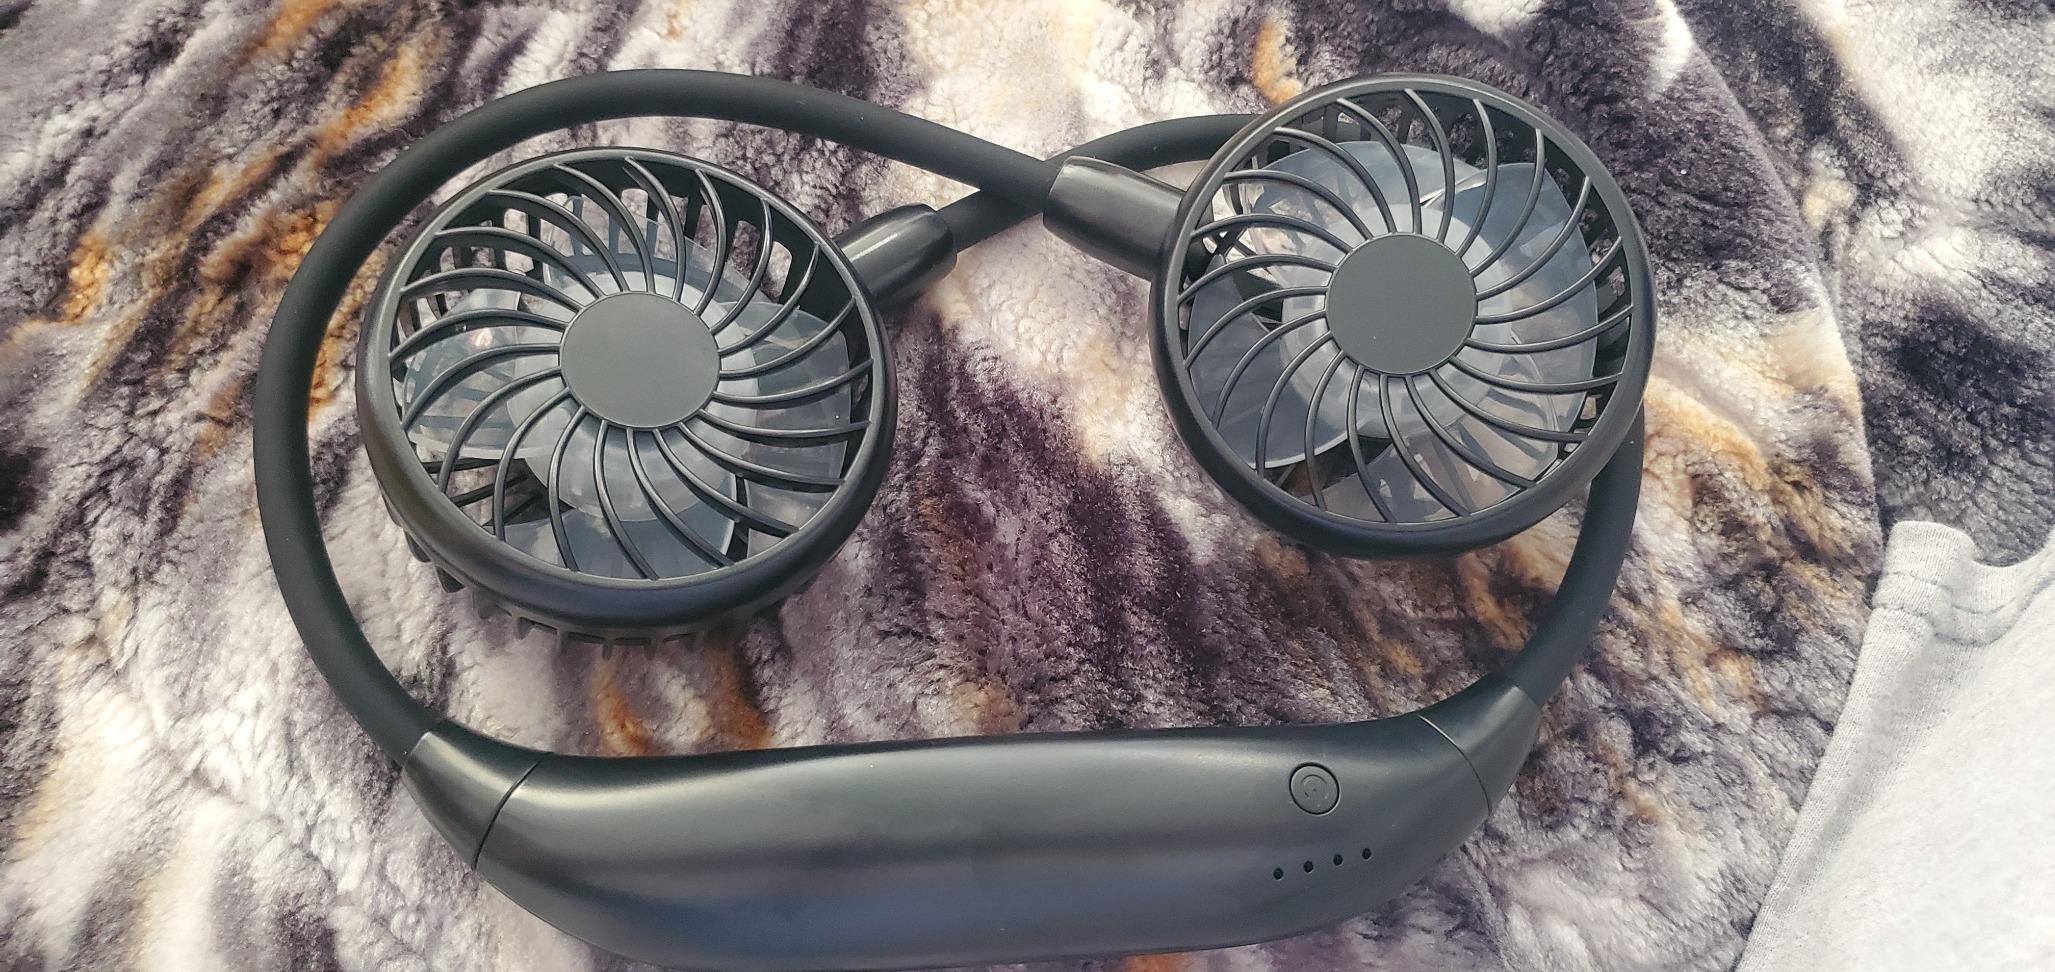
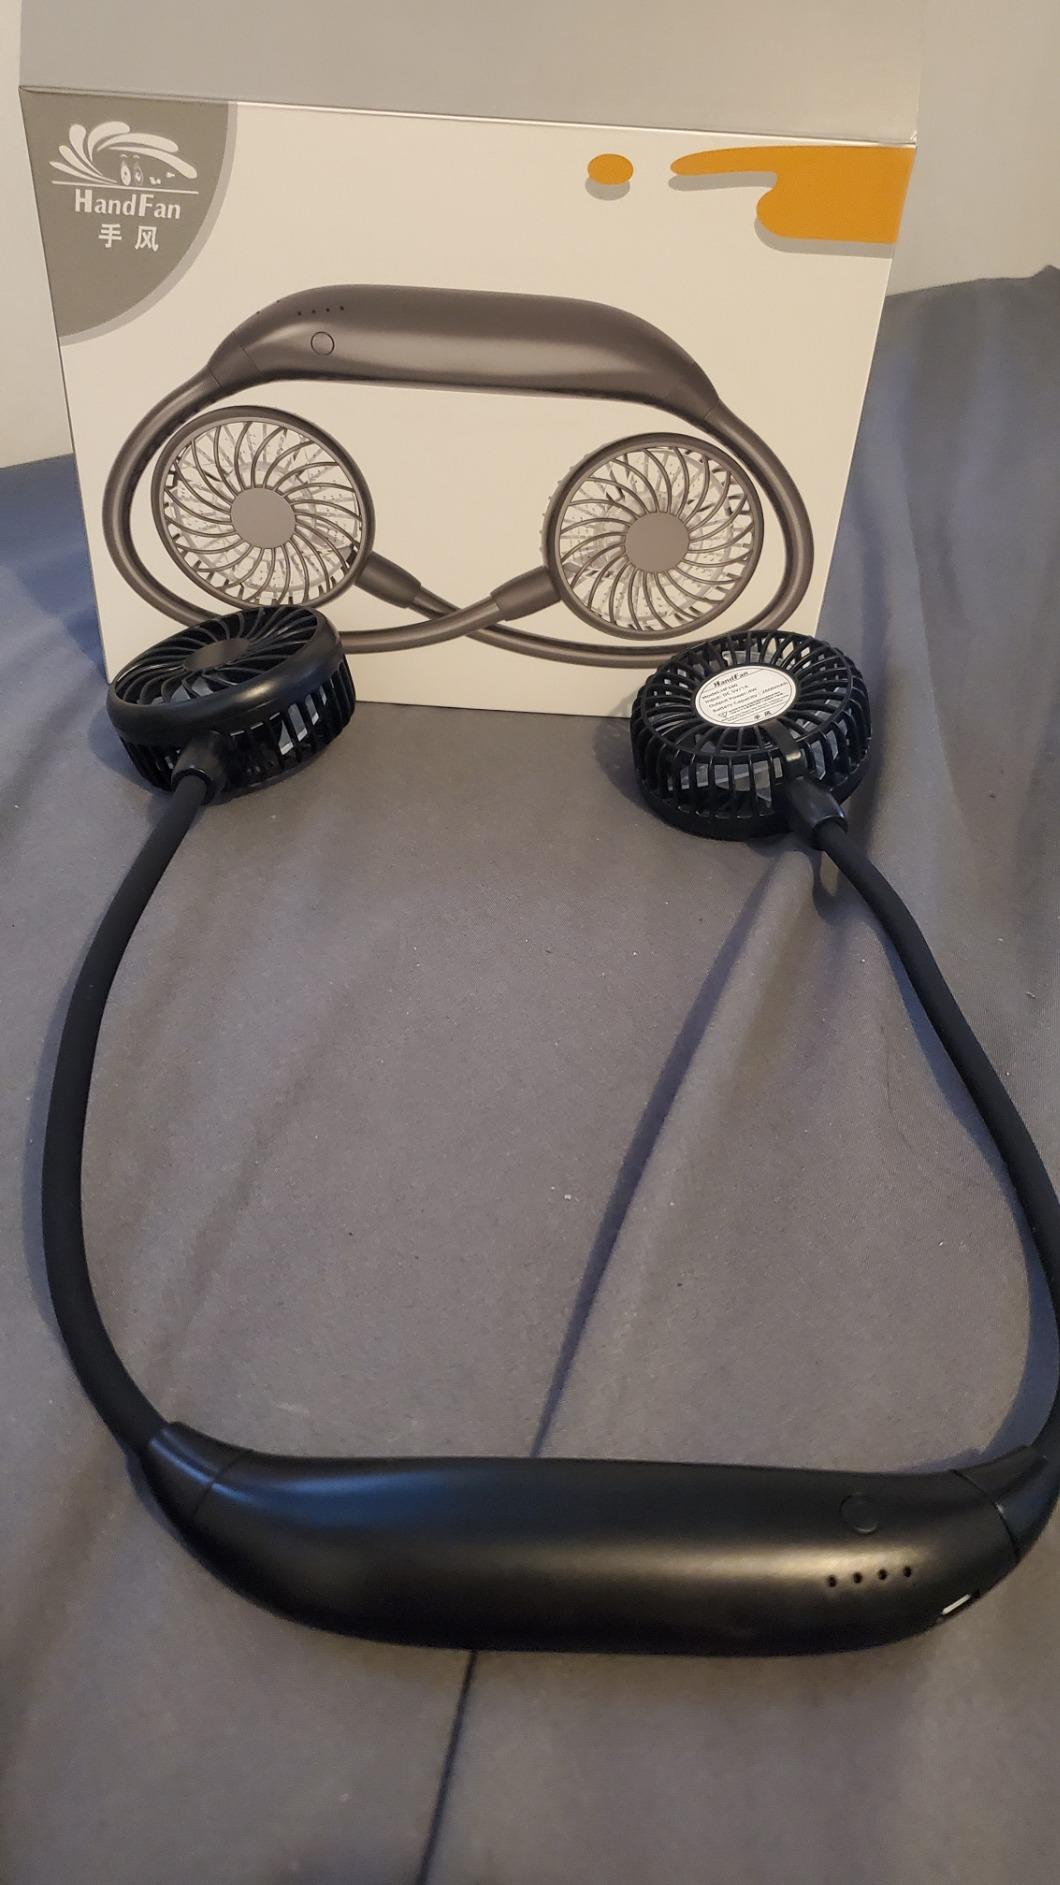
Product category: fan
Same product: yes